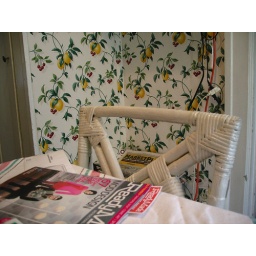
cute stuff in lena's house